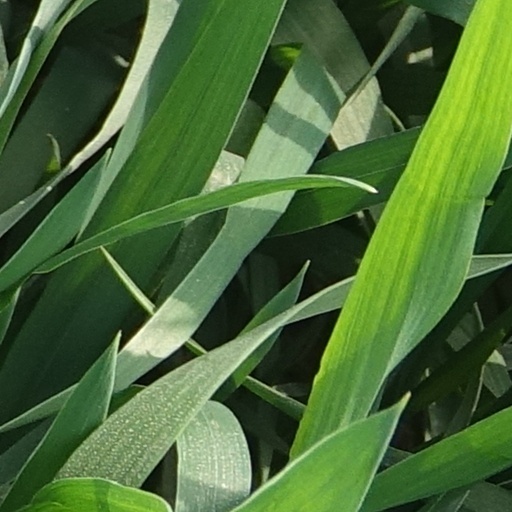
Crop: wheat